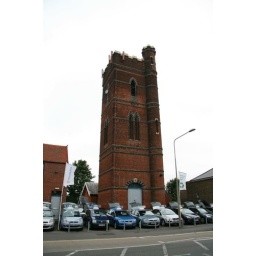
A car yard in a castle